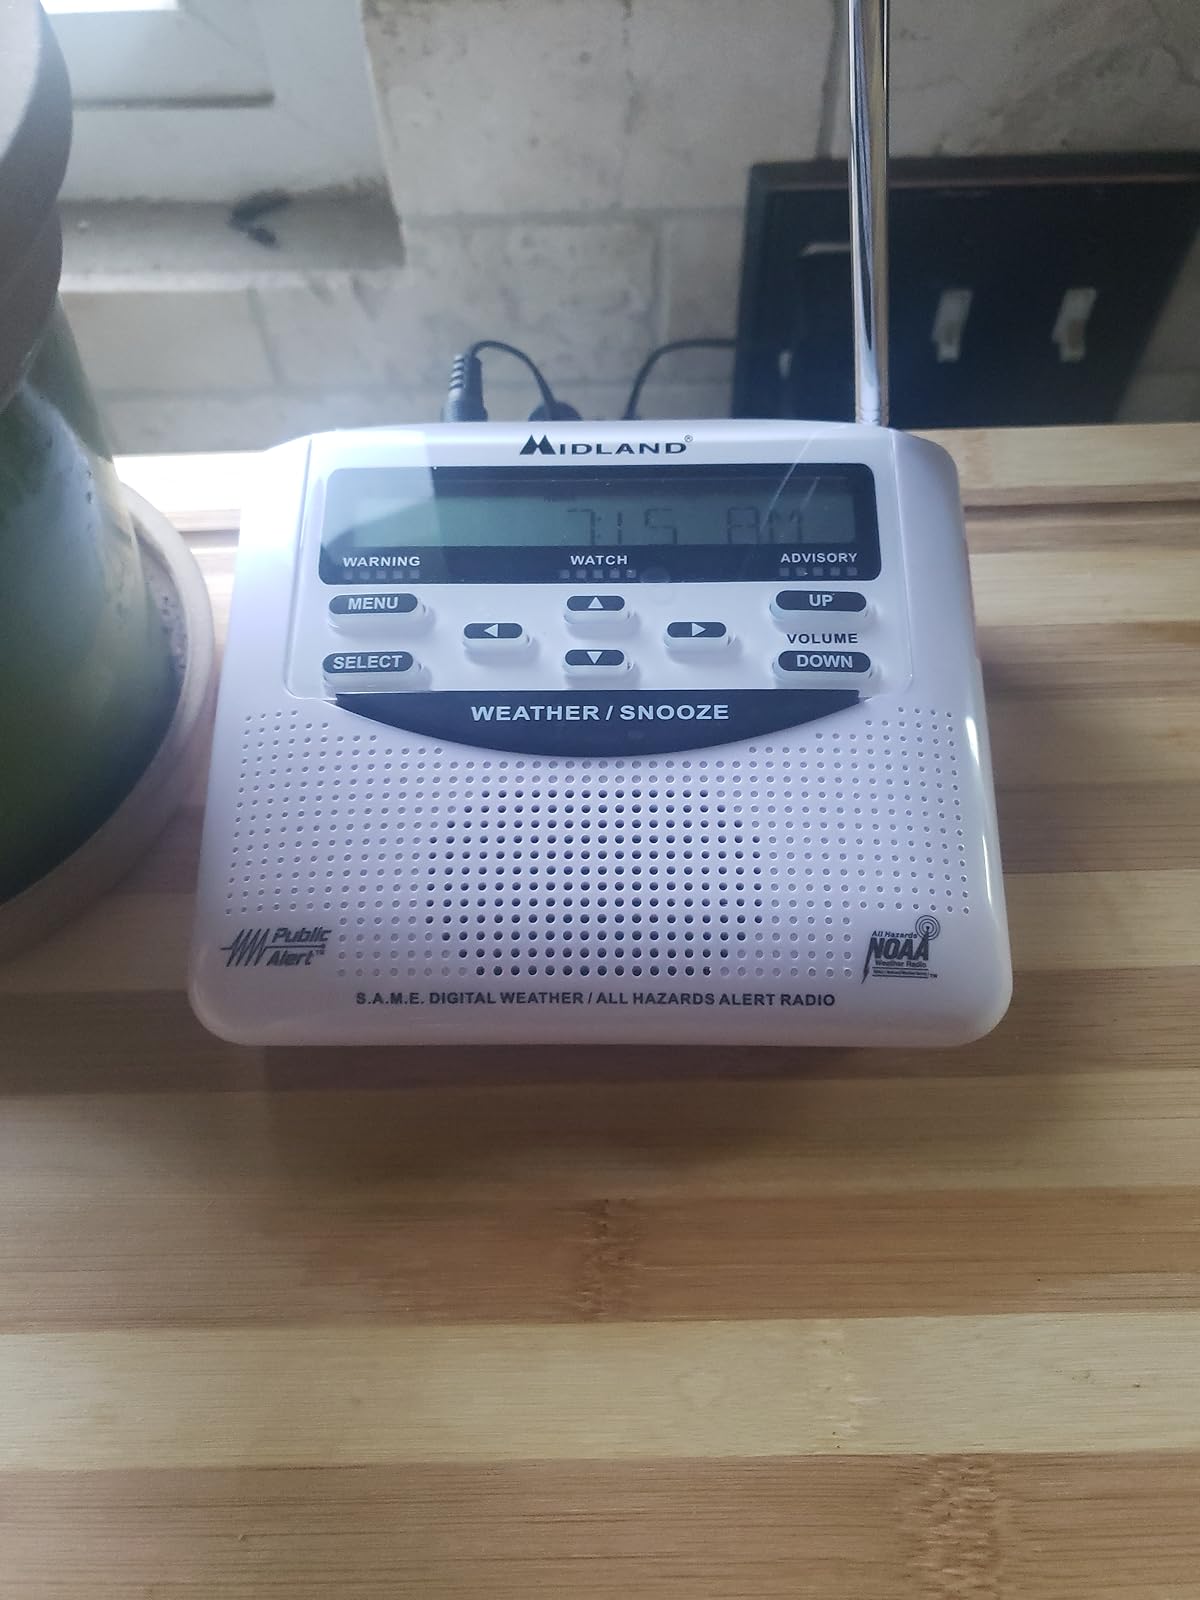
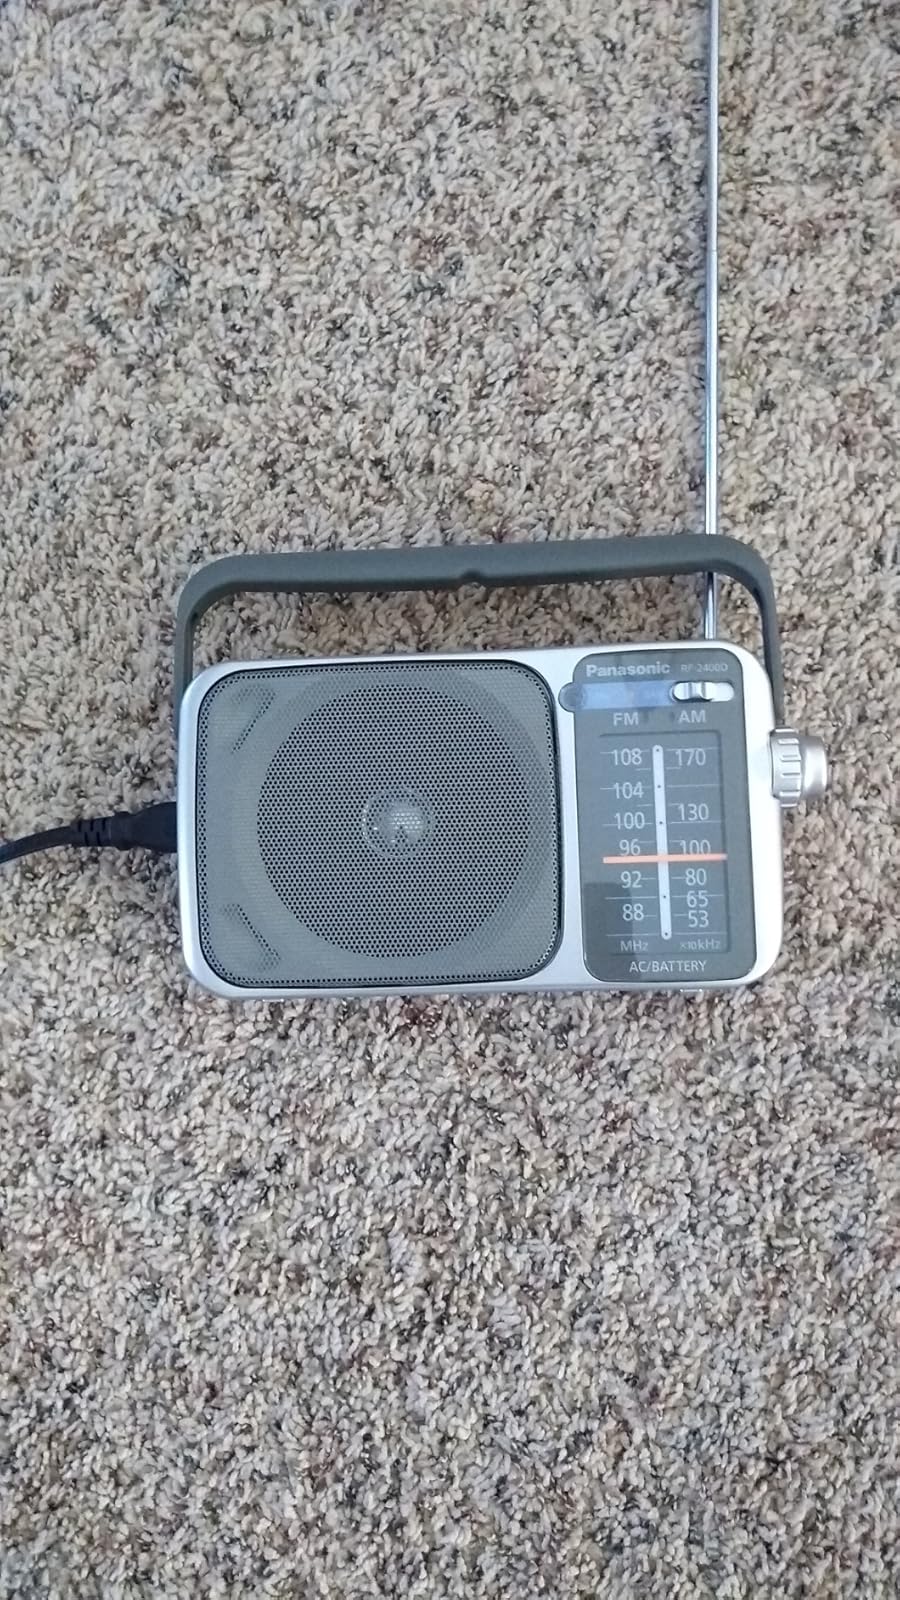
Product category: radio
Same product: no